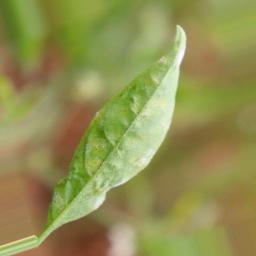
Label: powdery mildew